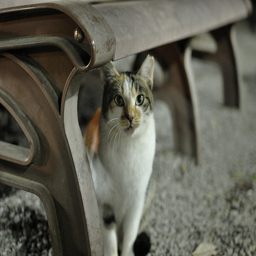
A calico cat sitting underneath a metal bench,
A cat underneath a bench looking at the camera.
A cat looks at the camera from under a bench
Tabby cat looking out from underneath a bench.
A cat is looking out from under a park bench.